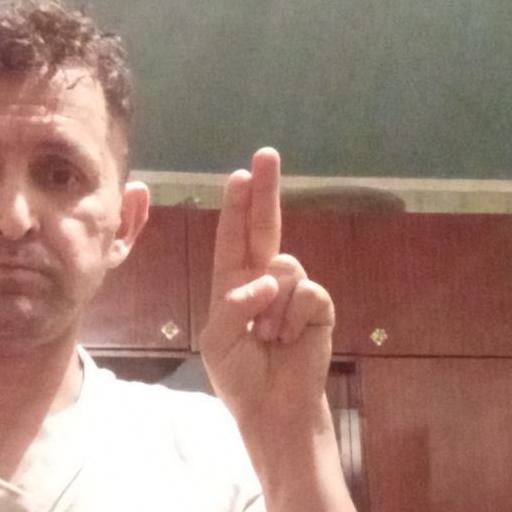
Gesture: two_up